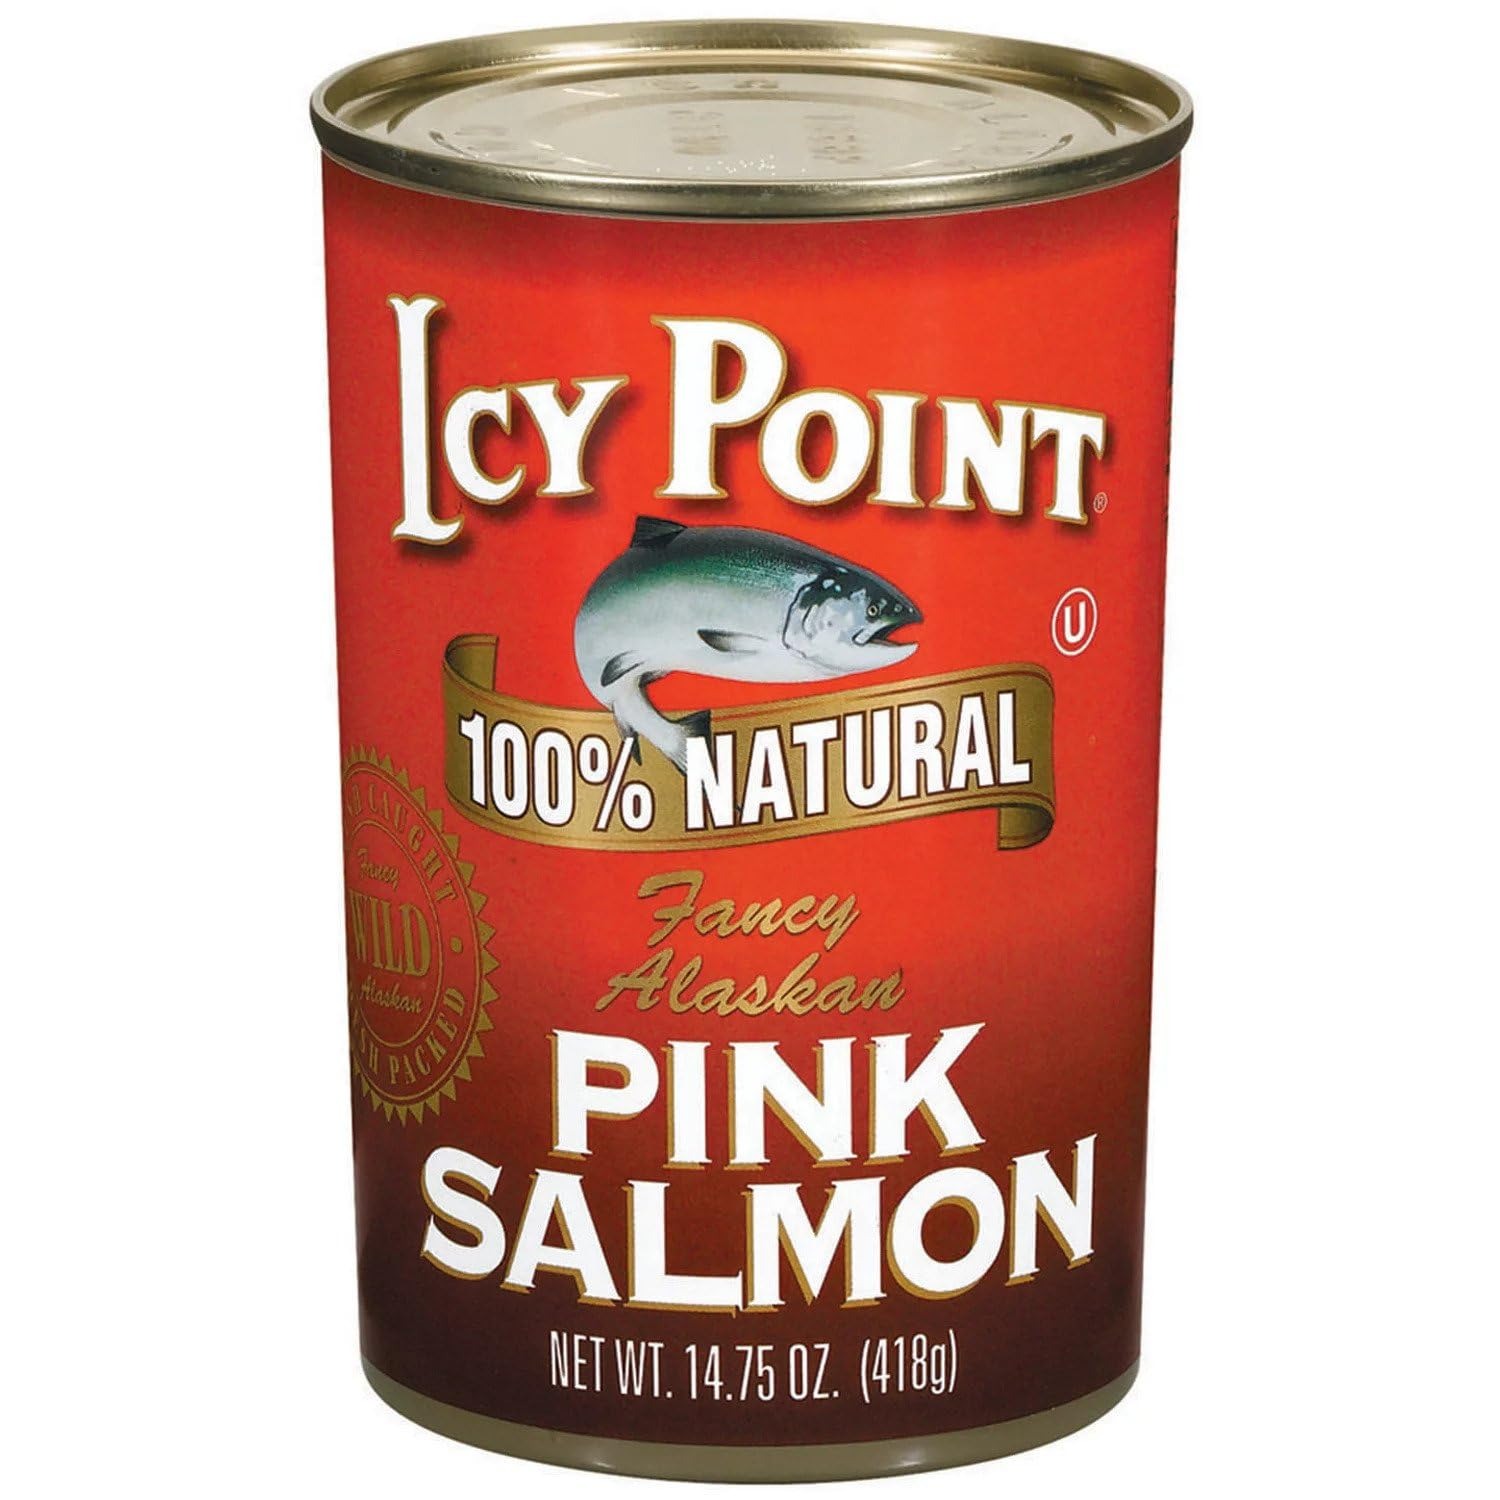
Item Name: Icy Point Alaska Pink Salmon, 14.75-Ounce Cans (Pack of 8)
Bullet Point 1: All Natural, only salt added for flavor; Kosher
Bullet Point 2: Packed using fresh Alaska salmon
Bullet Point 3: Naturally contains EPA/DHA Omega-3 fatty acids
Bullet Point 4: Wild-caught; Product of USA
Product Description: Grocery
Value: nan
Unit: None

Price: 14.99